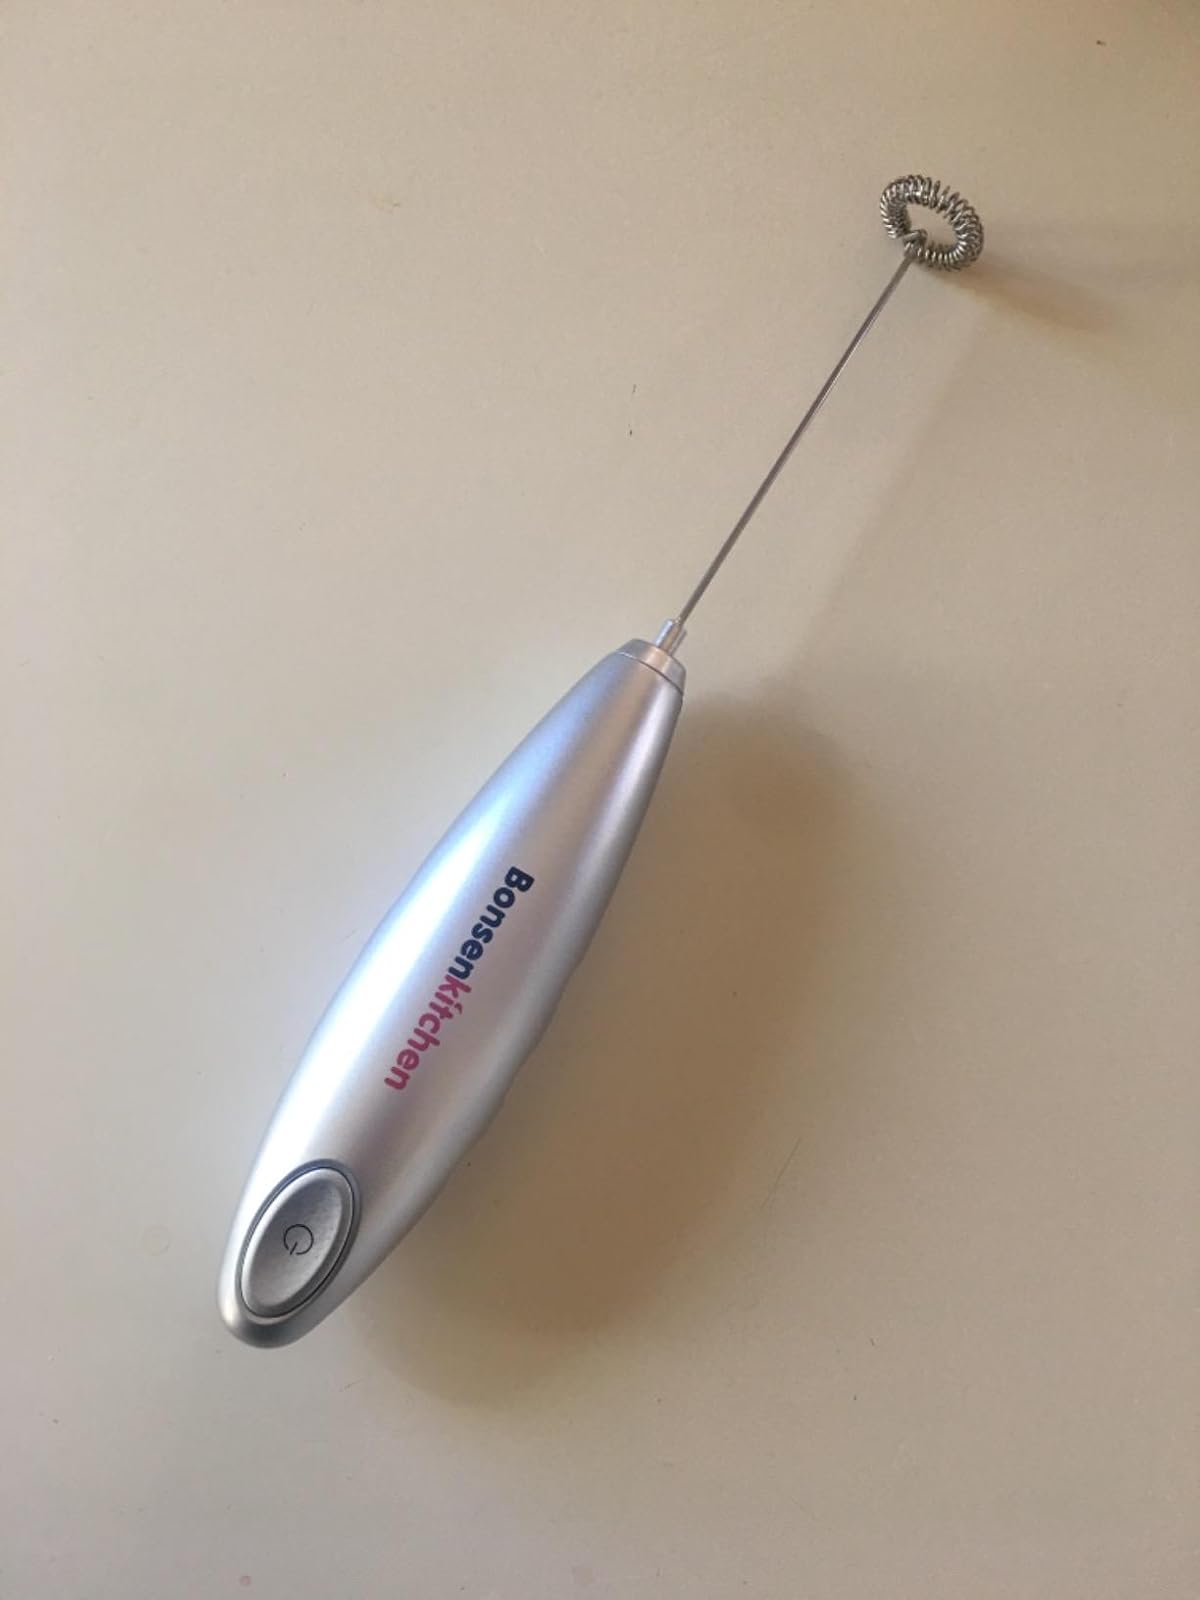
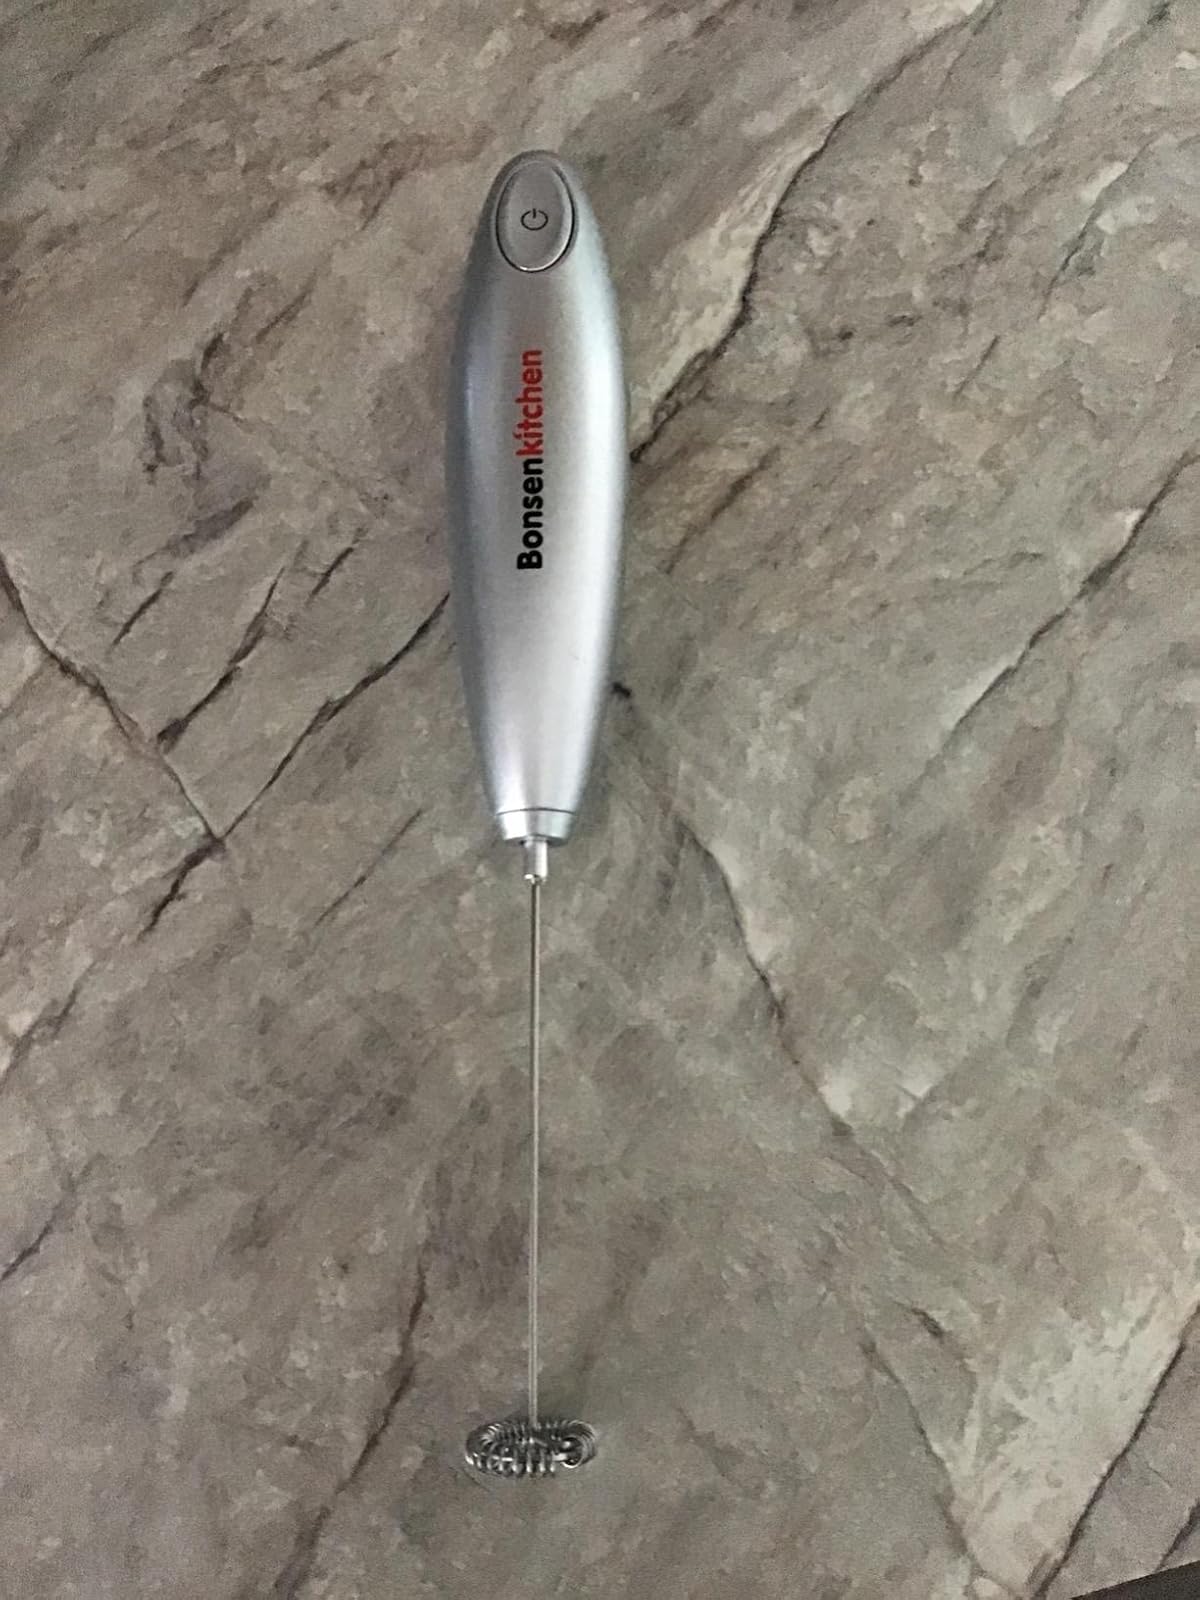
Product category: items_mixer
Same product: yes